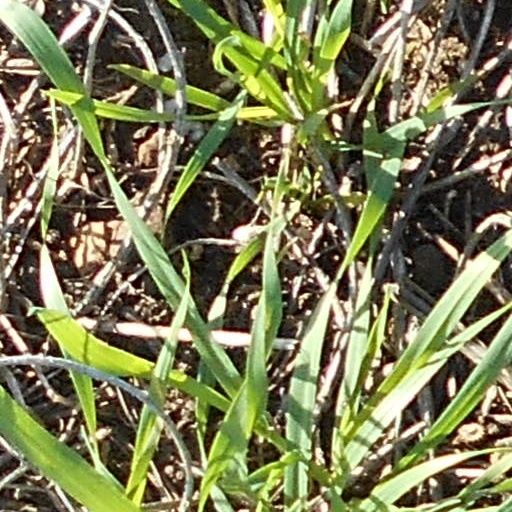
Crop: wheat